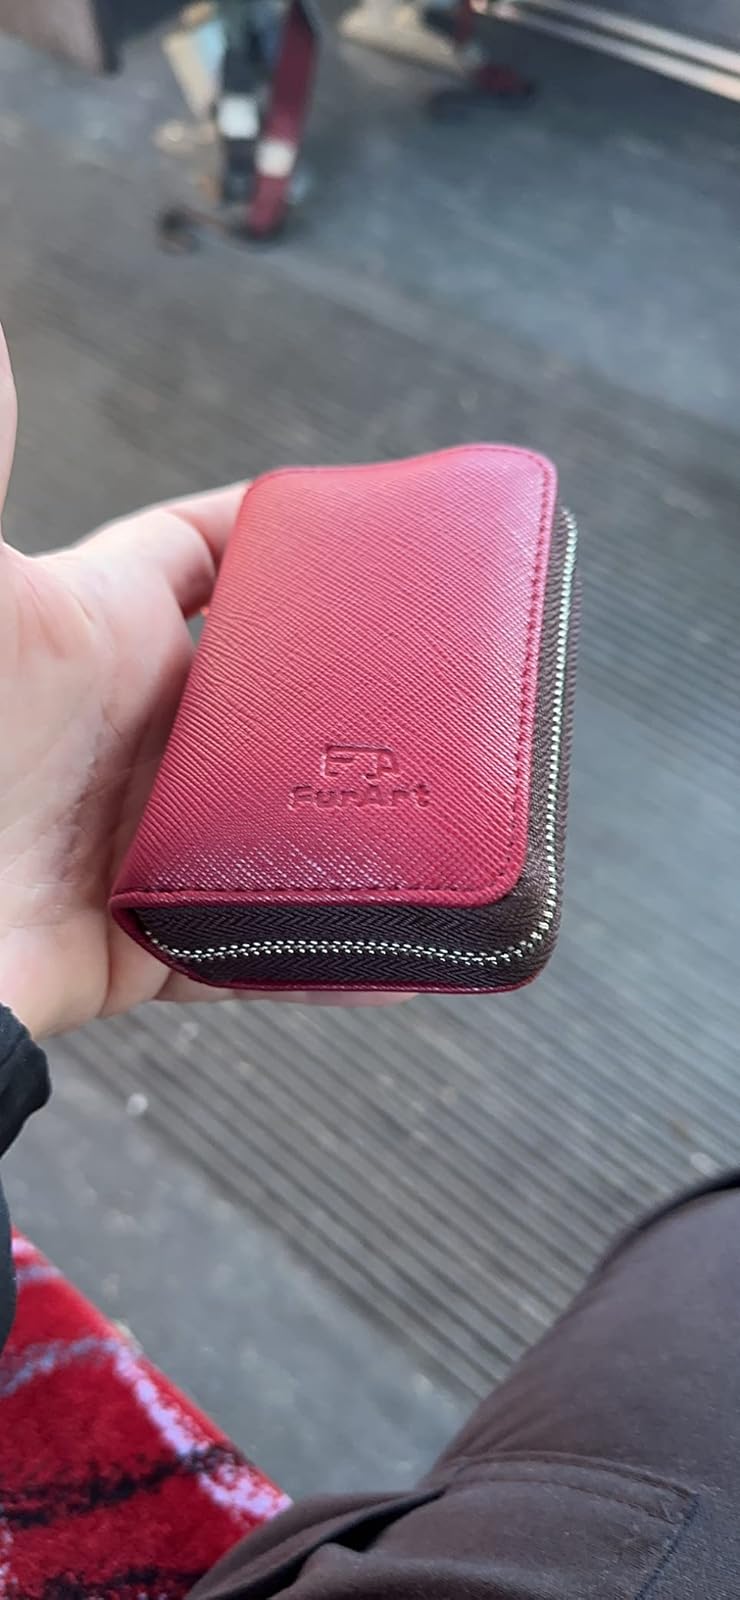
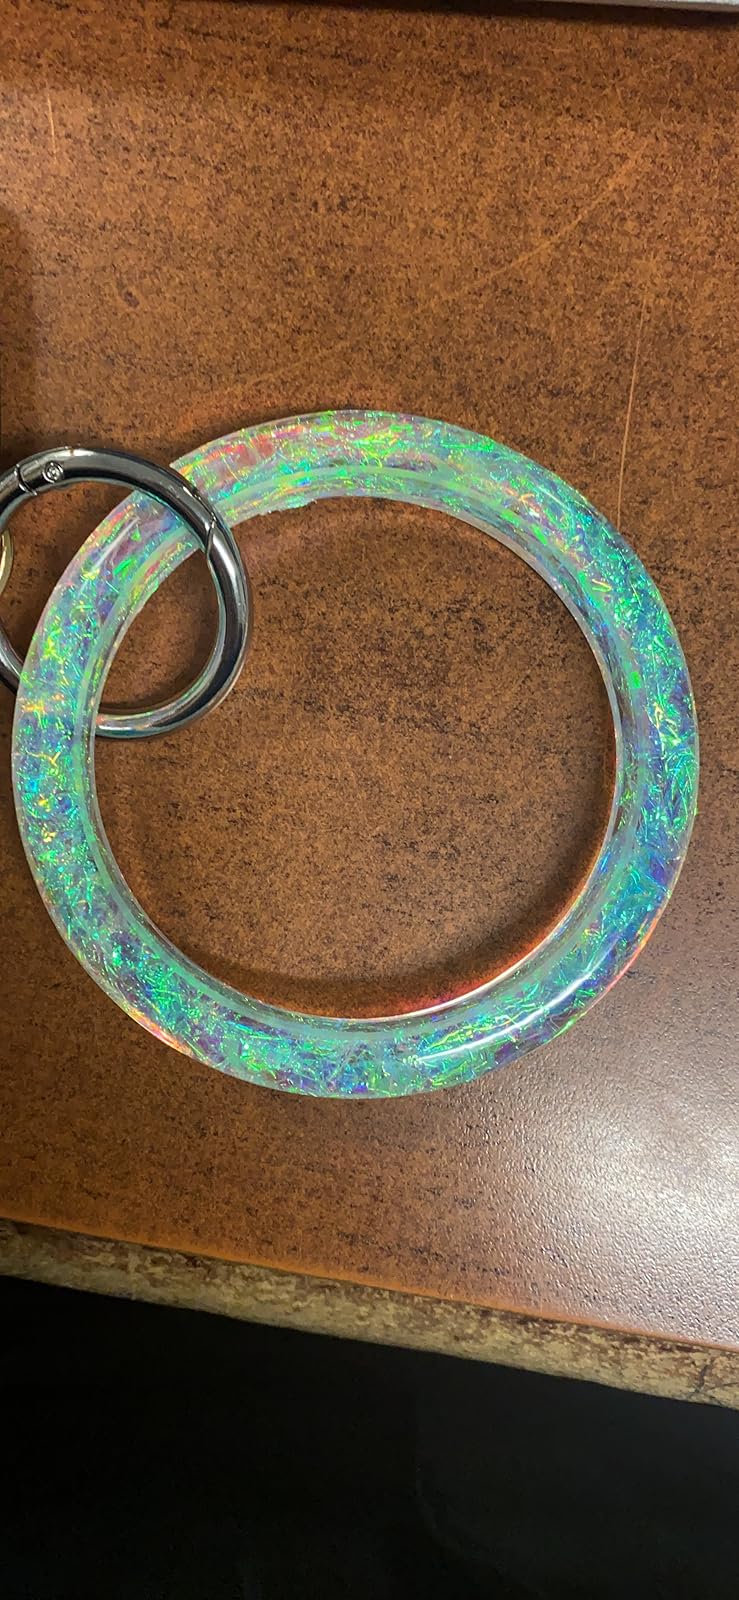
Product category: accessories_keychain
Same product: no